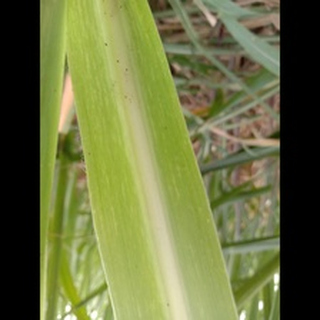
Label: sugarcane_mosaic